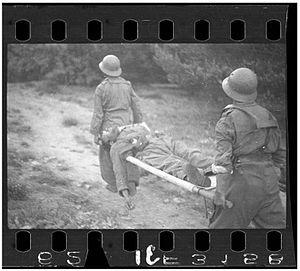
La valise mexicaine est un ensemble de trois boîtes assemblées par Emeric Weisz et contenant environ 4 500 négatifs de photographies de la Guerre civile espagnole prises par Robert Capa, Gerda Taro et David Seymour.